Austin Fire Department

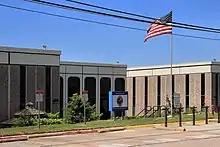
Headquarters

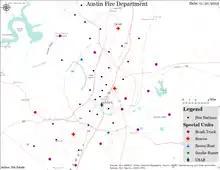
Fire station locations of the Austin Fire Department

The Austin Fire Department provides fire protection and first-response emergency medical services to the city of Austin, Texas. The Austin Fire Department is the fourth largest fire department (by number of personnel) in the state of Texas. In total, the department is responsible for an area of and services a population of 885,400 (2013 estimate), the 11 largest city by population in the United States.